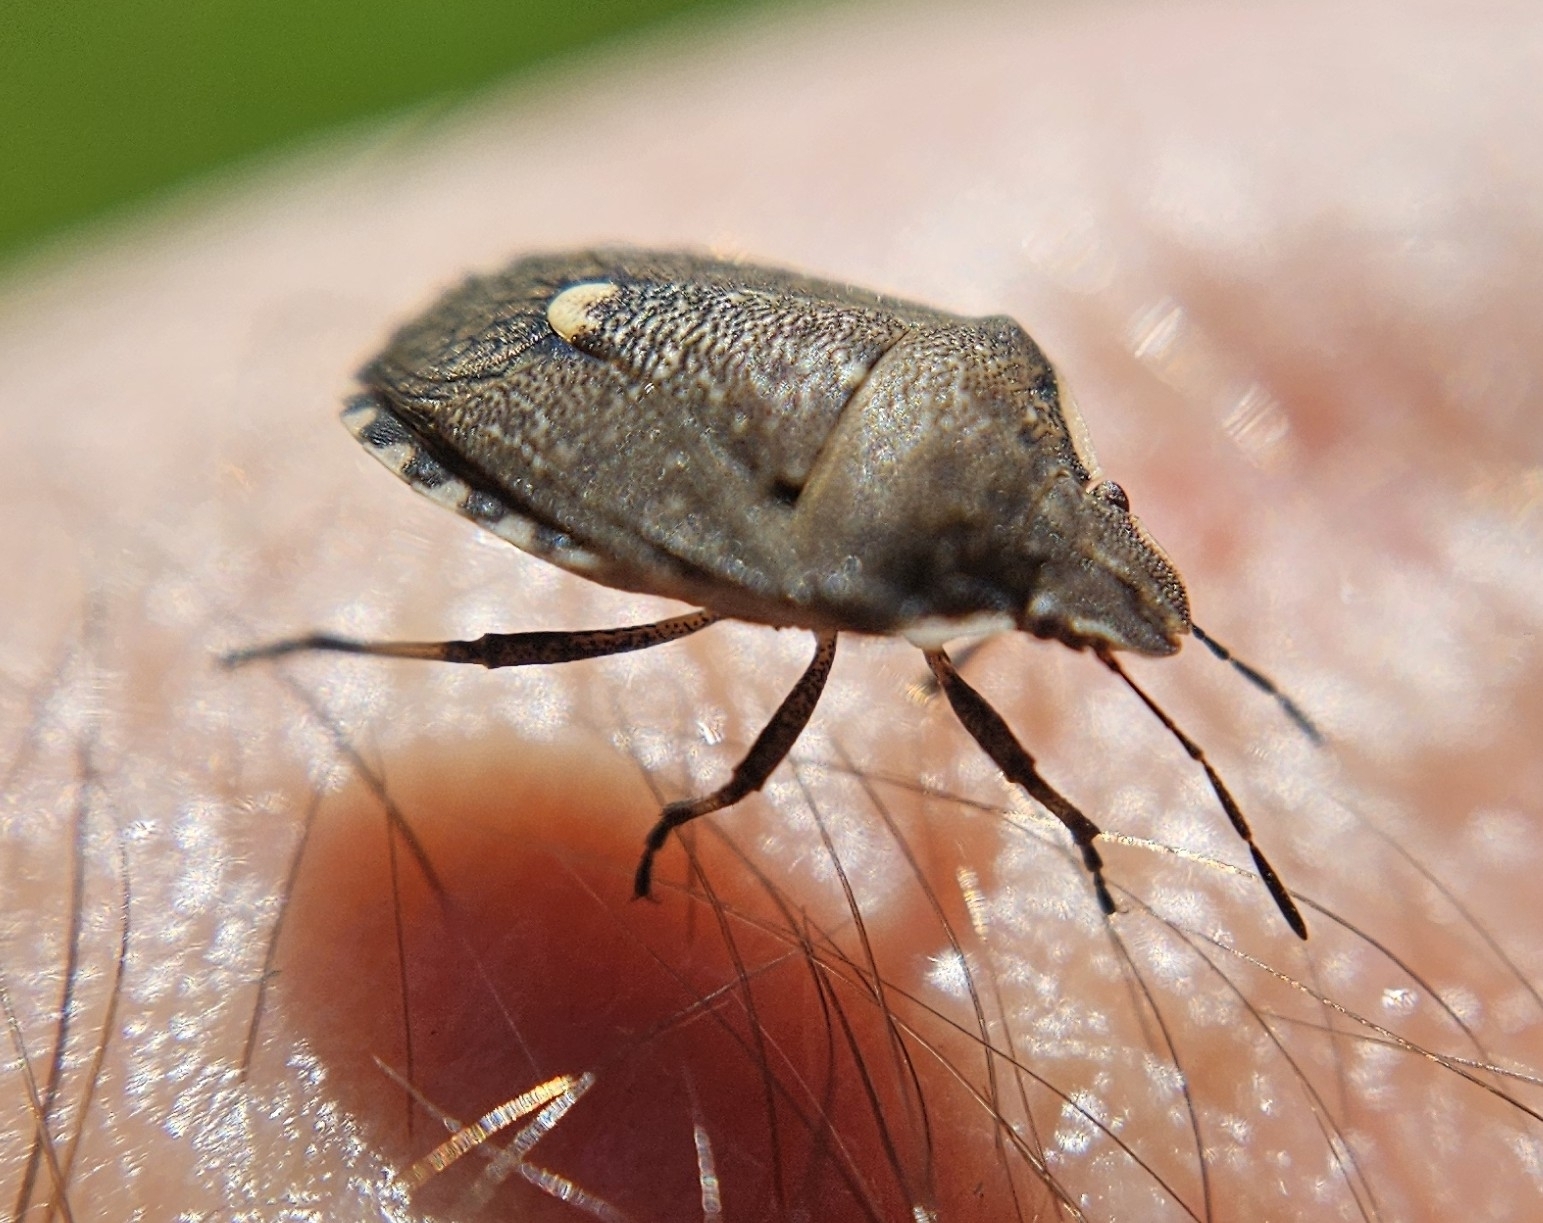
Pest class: stink_bug